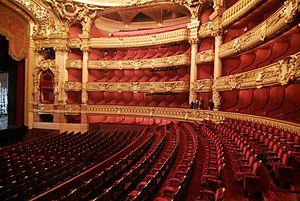
L’opéra Garnier, ou palais Garnier, est un théâtre national qui a la vocation d'être une académie de musique, de chorégraphie et de poésie lyrique ; il est un élément majeur du patrimoine du 9ᵉ arrondissement de Paris et de la capitale. Il est situé place de l'Opéra, à l'extrémité nord de l'avenue de l'Opéra et au carrefour de nombreuses voies. Il est accessible par le métro, par le RER et par le bus. L'édifice s'impose comme un monument particulièrement représentatif de l'architecture éclectique et du style historiciste de la seconde moitié du XIXᵉ siècle. Sur une conception de l’architecte Charles Garnier retenue à la suite d’un concours, sa construction, décidée par Napoléon III dans le cadre des transformations de Paris menées par le préfet Haussmann et interrompue par la guerre de 1870, fut reprise au début de la Troisième République, après la destruction par incendie de l’opéra Le Peletier en 1873. Le bâtiment est inauguré le 5 janvier 1875 par le président Mac Mahon sous la IIIᵉ République.